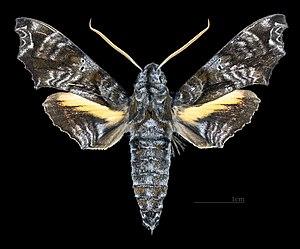
Nyceryx eximia est une espèce d'insectes lépidoptères qui appartient à la famille des Sphingidae, sous-famille des Macroglossinae, à la tribu des Dilophonotini, sous-tribu des Dilophonotina, et au genre Nyceryx.